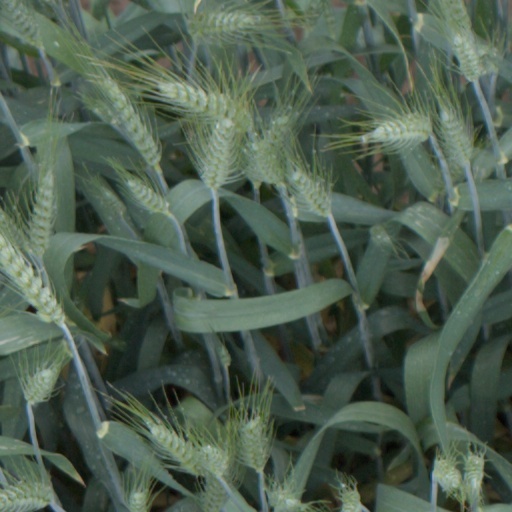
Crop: wheat